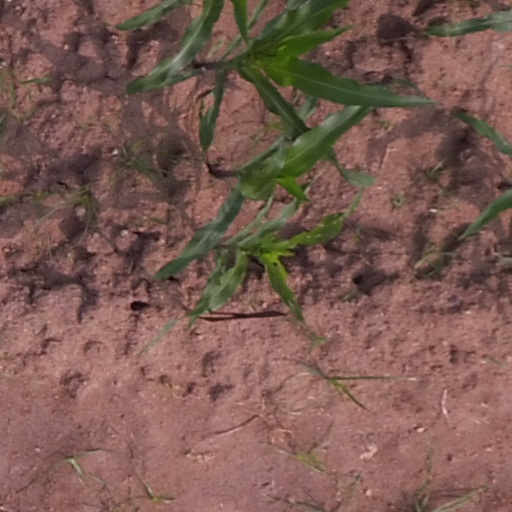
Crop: maize; corn